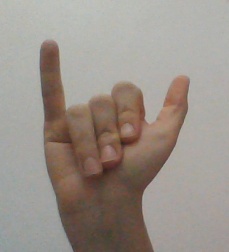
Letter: ya